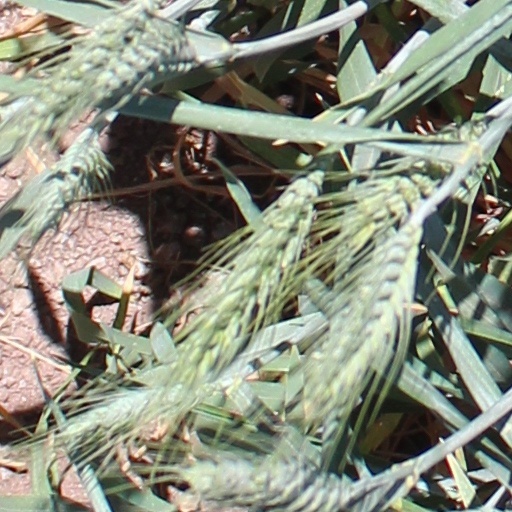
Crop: wheat